Mid-Hants Railway

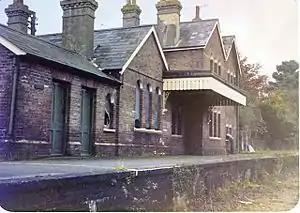
Itchen Abbas station

Indecisive management by the board was also exhibited at the first shareholders' general meeting, when the chairman stated that “the line was being staked out by the engineer, or at least he would commence doing so this week.” It was also announced that there had been a disappointing take-up of shares, only £20,000 having been subscribed: obviously construction could not start in earnest.